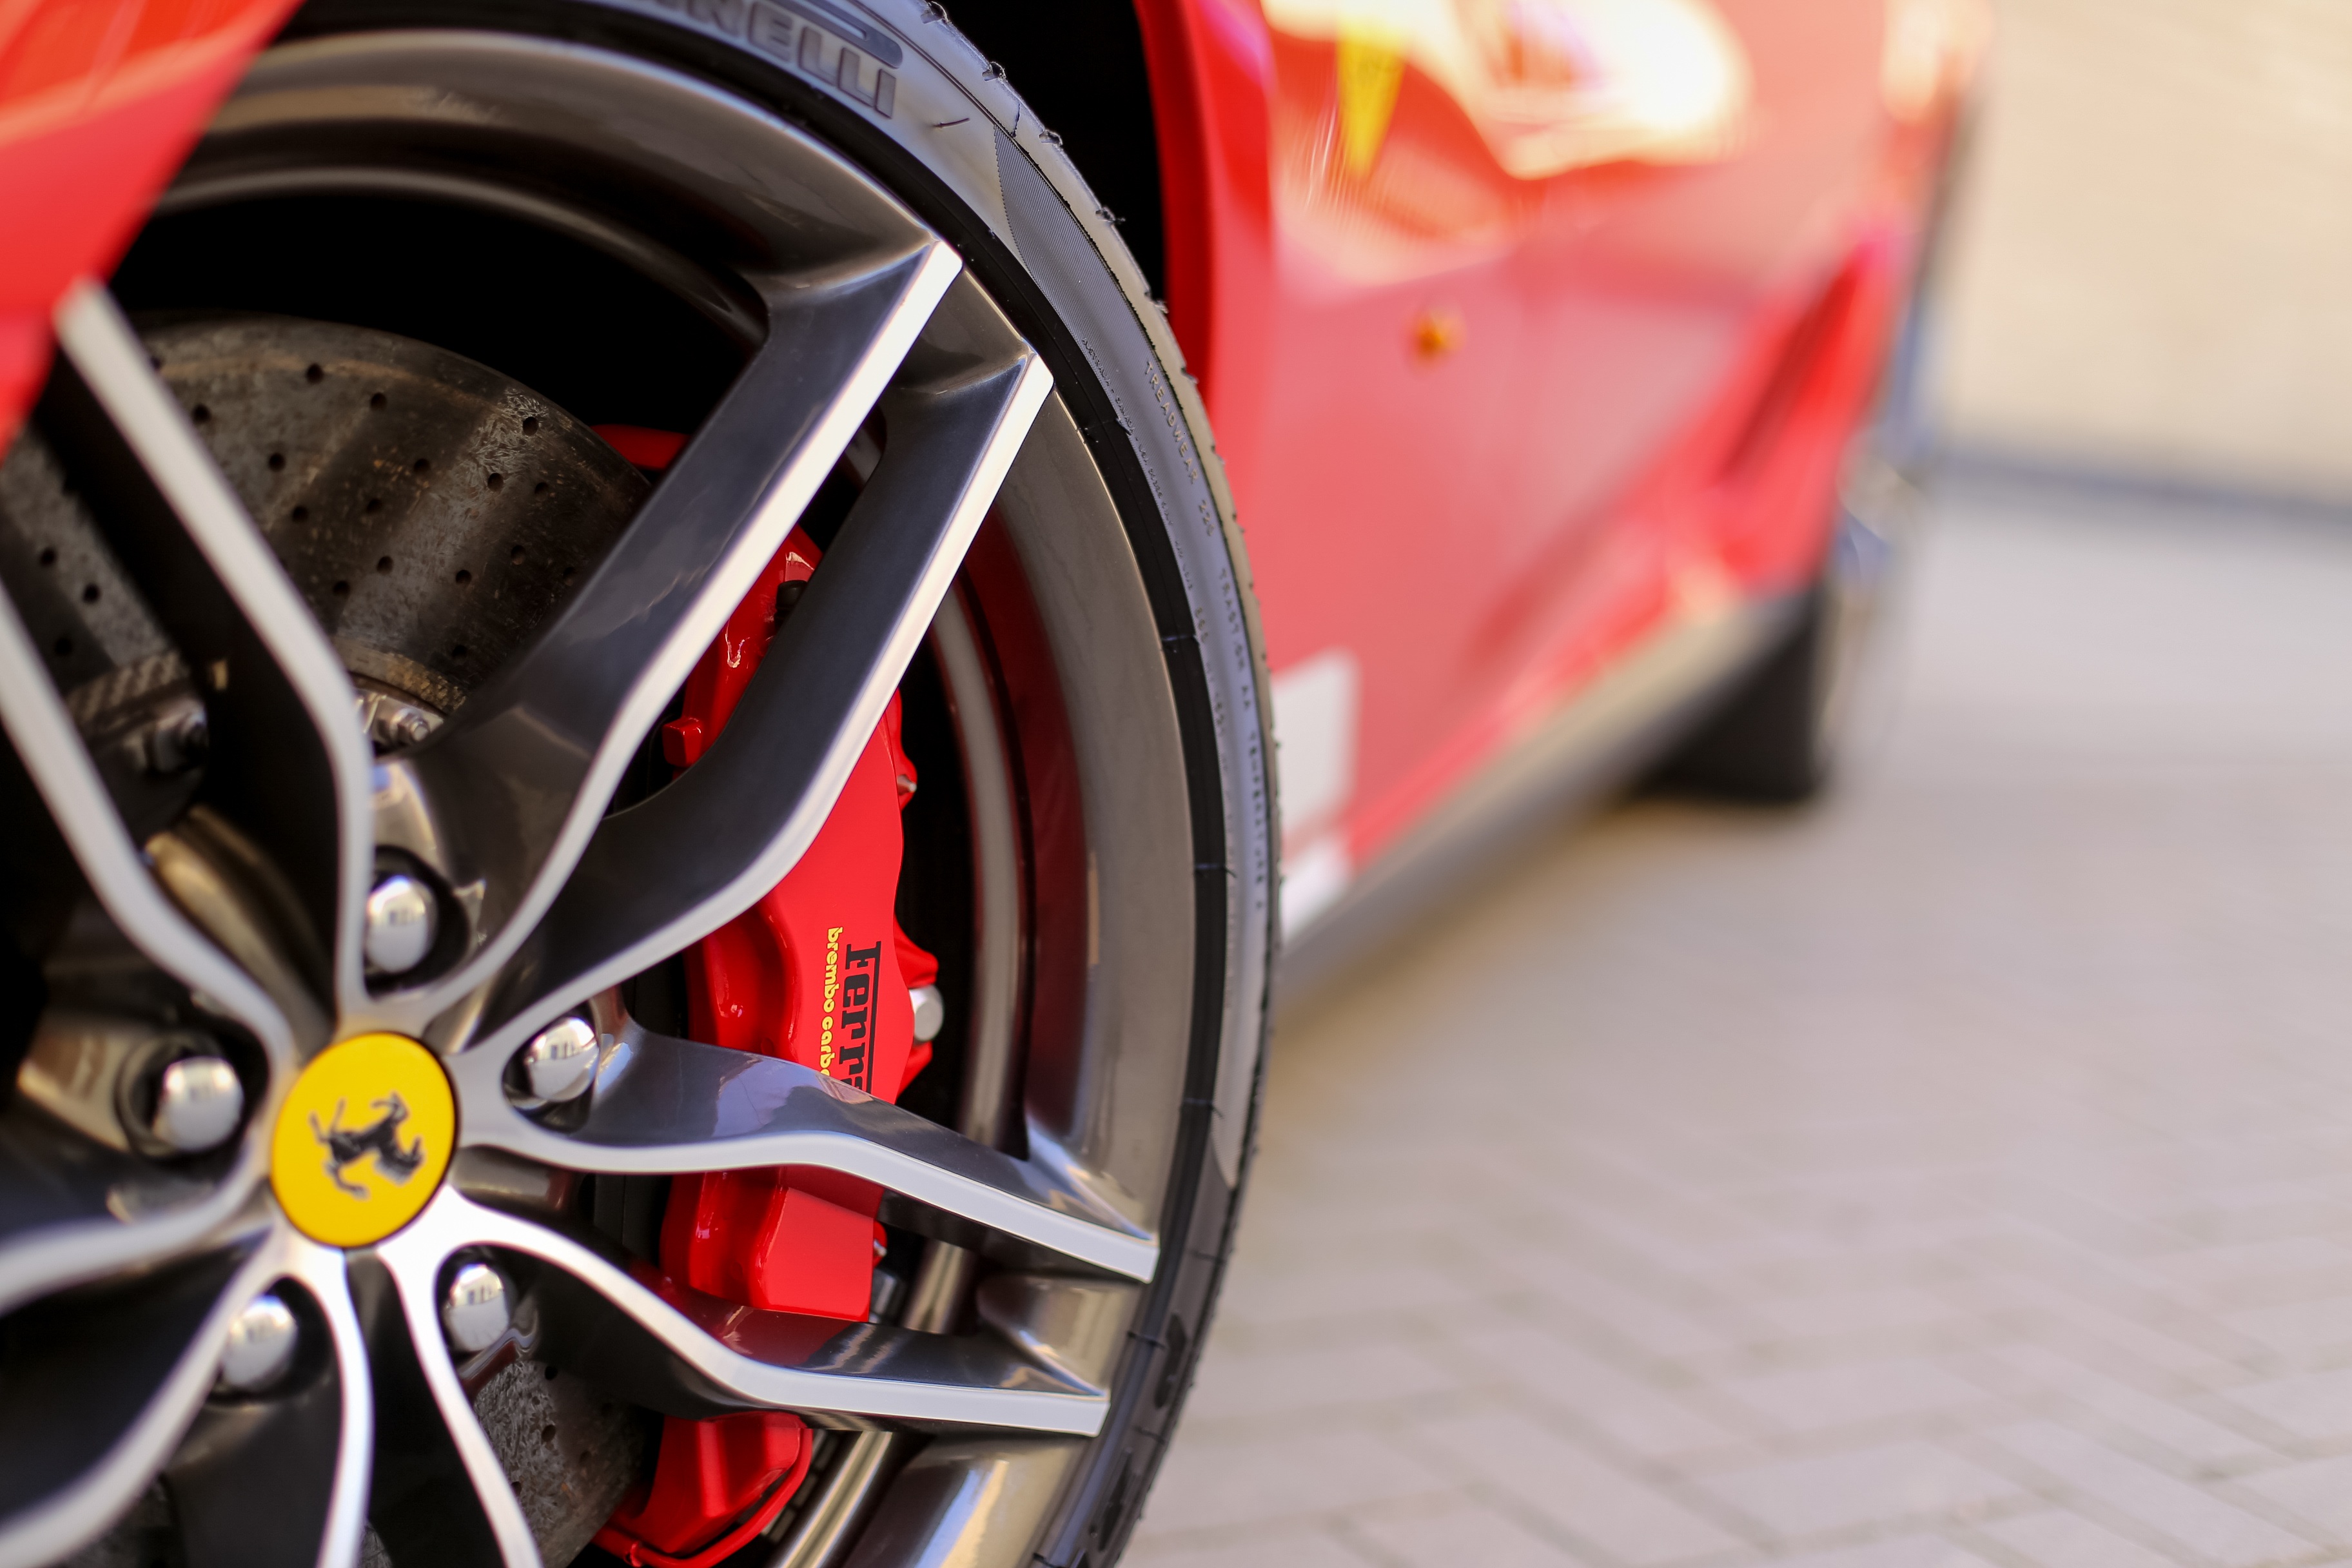
technology, car, wheel, automobile, transport, red, vehicle, drive, auto, speed, modern, automotive, sports car, race, supercar, luxury, performance, rim, motor, style, expensive, ferrari, fast, sportscar, land vehicle, automobile make, automotive exterior, automotive design, luxury vehicle, ferrari 458